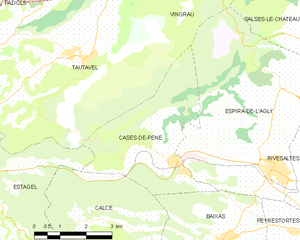
Cases-de-Pène
Kort over kommunen
Kort over kommunen
Cases-de-Pène er en by og kommune i departementet Pyrénées-Orientales i Sydfrankrig.